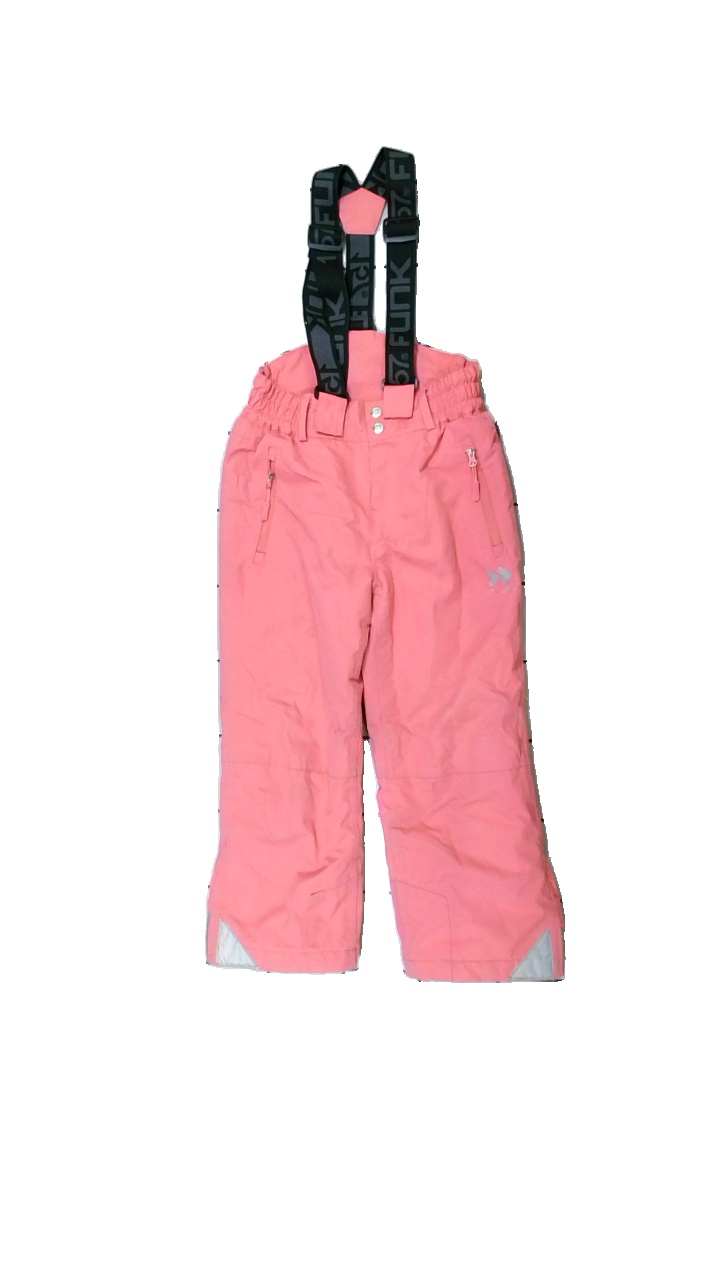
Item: Winter Trousers (Children)
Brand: Lager 157
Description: Pink winter trousers for kids from Lager 157, size 120. Poor condition.
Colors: Pink, Black
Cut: Regular
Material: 100% poly
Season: Winter
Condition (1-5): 2
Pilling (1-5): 5
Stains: Major
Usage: Recycle
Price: <50